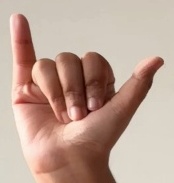
ASL sign: Y